History of Regina, Saskatchewan

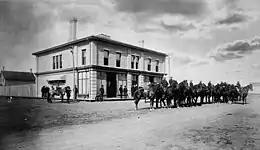
The Regina Court House during Louis Riel's trial. He was brought to Regina after his troops were defeated by government forces in the North-West Rebellion.

Regina was founded in 1882, when the Canadian Pacific Railway, then being built across western Canada, reached the site: by the time of the North-West Rebellion in 1885 the CPR had reached only Qu'Appelle (then called Troy), some to the east of what became Regina.